Etjoia

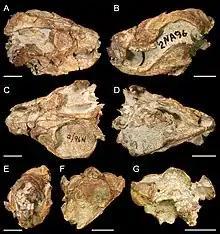

The cranial material of "Etjoia" consists of an almost complete skull only missing the right zygoma. The cranium, which has a basal skull length of 88.5 mm, is characterized by the absence of a labial shelf in the maxilla.